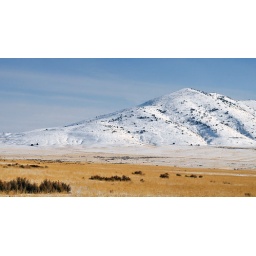
hill snowy near t ehgolden spike national monument